Bartolomeo Sanvito

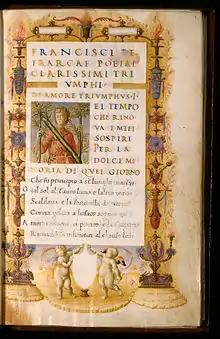
Page from Sanvito's manuscript of Petrarch's "Triumphs", ca. 1480.

Bartolomeo Sanvito (February/March 1433–July 1511) was a scribe from Padua in Italy, but trained in Rome. He was a master of Humanist italic script. Square capital letters alternating colored and gold are a characteristic of his style.